P. V. Shajikumar

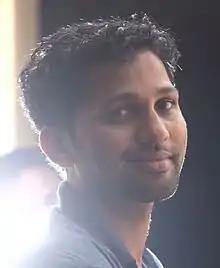

P. V. Shajikumar is a Malayalam author, screenplay writer and software engineer. He has won Kendra Sahitya Akademi's Yuva Award and Kerala Sahitya Akademi's Geeta Hiranyan Award.